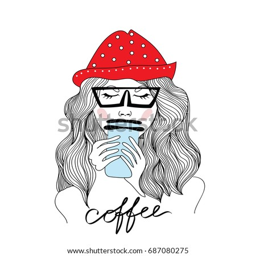
a young longhaired woman in a red hat drinking coffee .